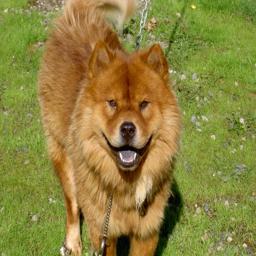
Animal: dogs